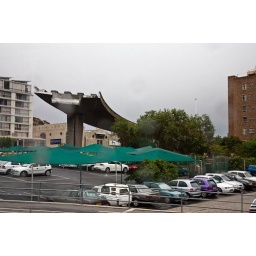
The famous unfinished road bridge in Cape Town.